David Freiberg

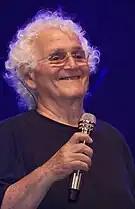
Freiberg in 2018

Although Freiberg (who primarily played keyboards) and fellow multi-instrumentalist Pete Sears (who generally played bass) frequently alternated on both instruments throughout their respective tenures in the group, Ben Fong-Torres noted in a 1978 profile of the group that "Freiberg considers himself primarily a bass player." He elaborated upon this distinction in a 1997 interview with John Barthel: "I am not really a keyboard player. I use it for input to a computer now, and stuff like that, but it never was my instrument. I just did it for writing songs because it is a musical typewriter, basically, that is what it is."